Bulldust

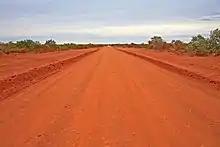
Bulldust on a road in the Australian Outback

Bulldust or bull dust is a fine, soft and powdery red aeolian dust that is common across Australia, especially in the Outback and desert. Bulldust is a type of fugitive dust that when disturbed can have dangerous effects. Bulldust is common on remote roads, especially in the far north of Australia where the wet and dry season can cause the roads to either be boggy or very dry. Bulldust is also an Australian colloquial term and euphemism. Both meanings of the term originated in the 1920s.